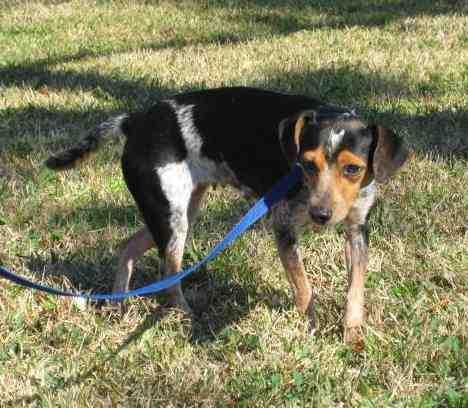
bluetick